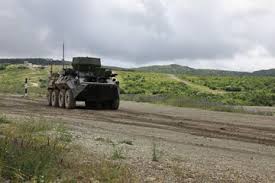
Label: BTR